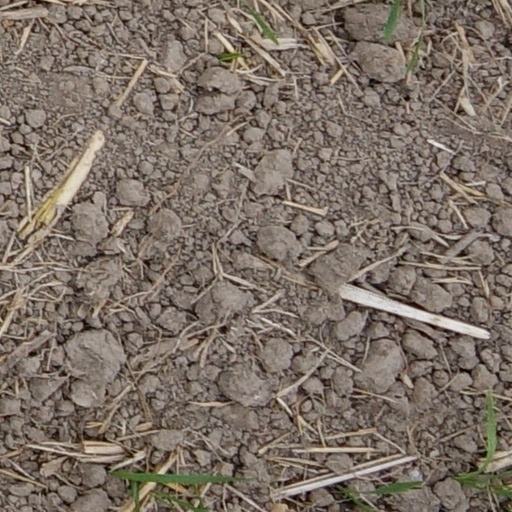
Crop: wheat